Short octave

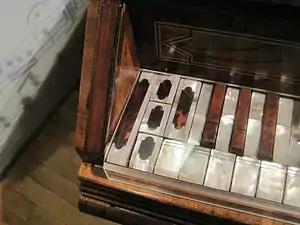
The Viennese bass octave, as seen in a small single-manual harpsichord kept in the music collection of the Czech National Museum in Prague. The museum describes it as "anonymous, South Bohemia or Austria, ca. 1700"

A variant of the short octave added more notes by using split keys: the front part and the back part of the (visible) key controlled separate levers and hence separate notes. Assume the following keys: